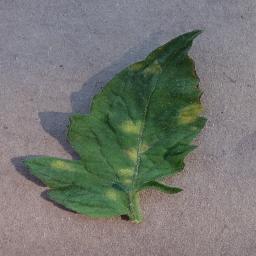
Label: Tomato___Leaf_Mold